Mirtha Michelle

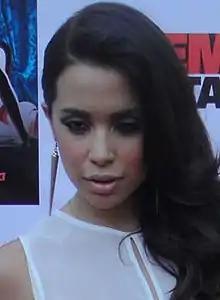
Mirtha Michelle at "Femme Fatales" Season 2 Premiere in Hollywood (2012)

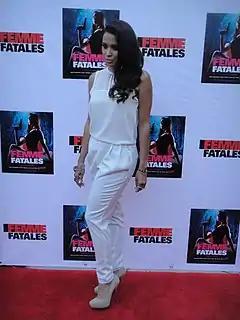
Mirtha Michelle at Femme Fatales Red Carpet (2012)

Michelle has appeared in "Señorita Justice", "This Christmas", "Fast & Furious" and "Paydirt". She has also had small parts on "" and "".